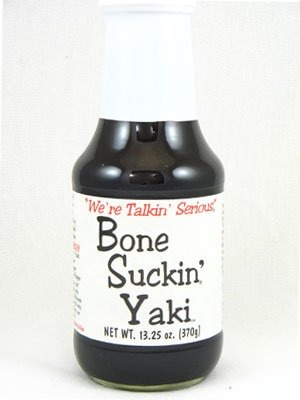
Item Name: Bone Suckin' Steak Sauce, Teriyaki Style, 11.75 oz Glass Bottle, For Steaks, Burgers, Meatloaf, Pork Chops & Chicken - Tangy, Savory, Light Smoke Flavor With Bits Of Onion & Garlic - Gluten Free, Non-GMO, Kosher, 1 Pc
Value: 5.0
Unit: Ounce

Price: 13.49